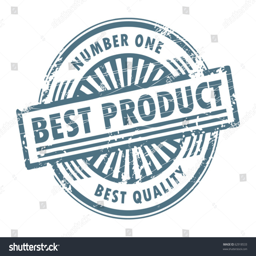
grunge rubber stamp , with the text best product written inside